Don't Cry, It's Only Thunder

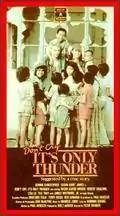

Don't Cry, It's Only Thunder (also known in Australia as "Vietnam: Hell or Glory") is a 1982 American war drama film directed by Peter Werner and written by Paul G. Hensler, set in the Vietnam War.